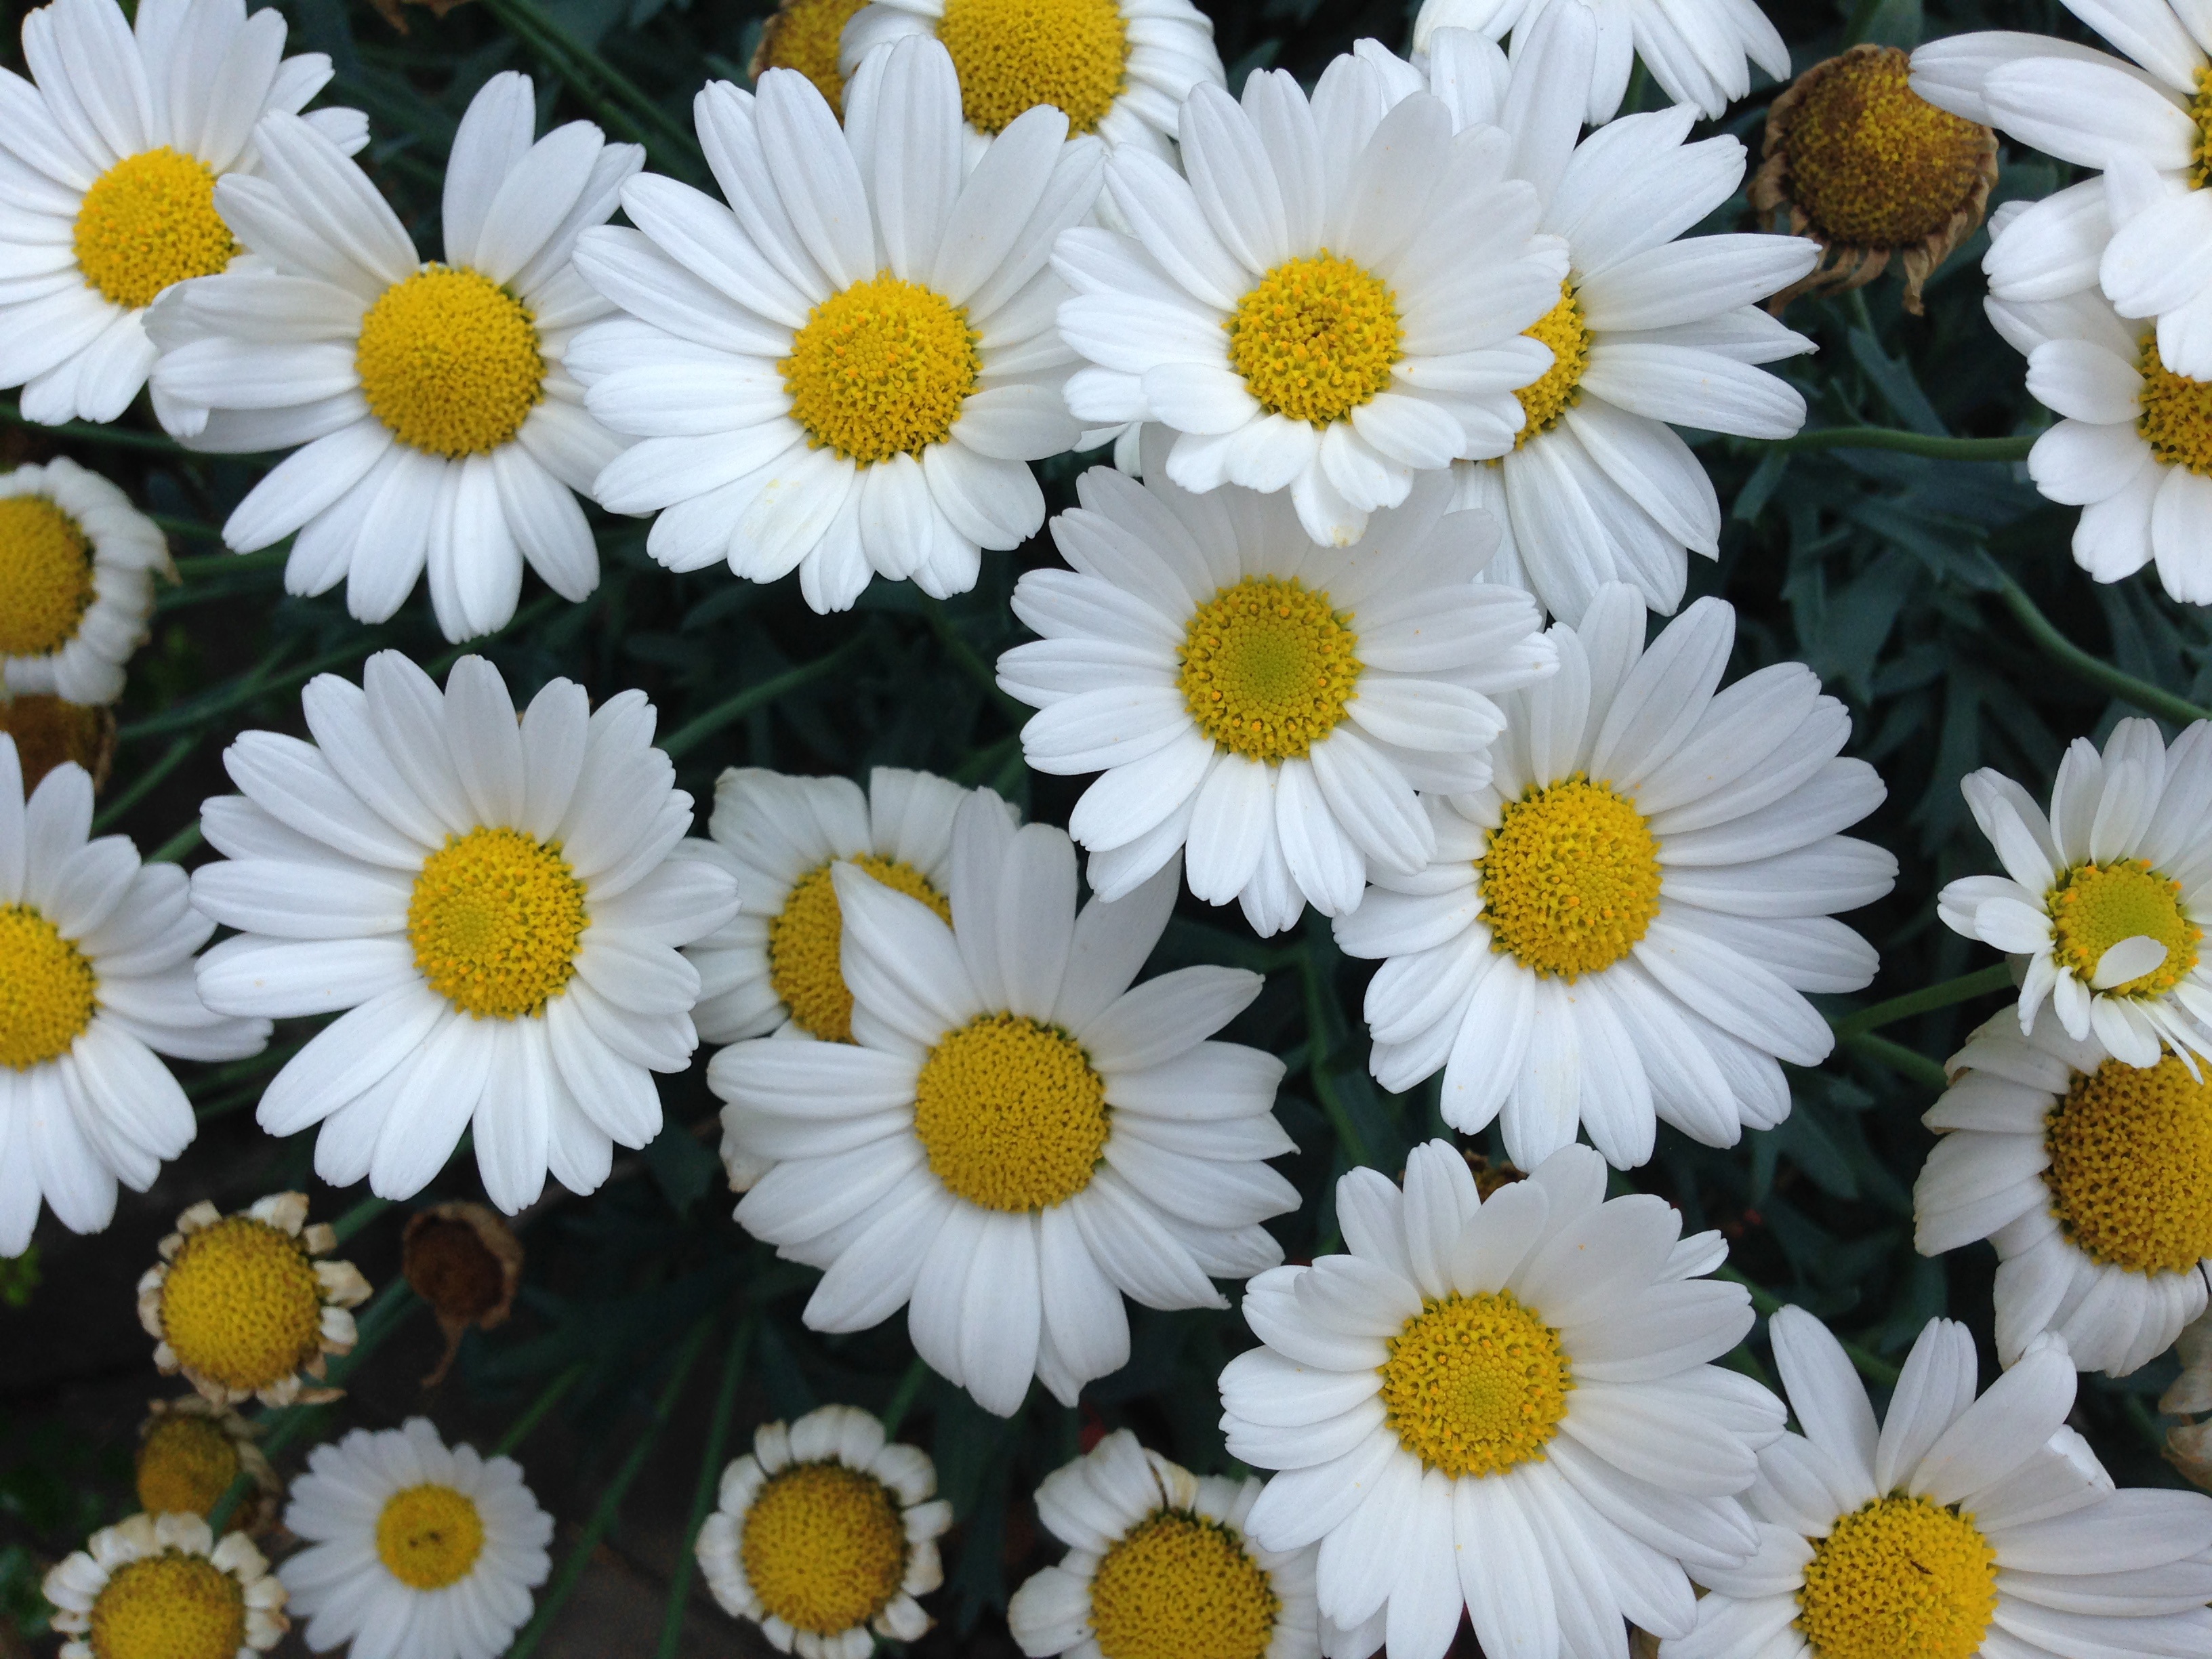
nature, plant, white, flower, petal, summer, daisy, herb, garden, flowers, daisies, floristry, flowering plant, daisy family, summer flower, summer plant, basket flower greenhouse, oxeye daisy, sunflower seed, annual plant, land plant, chamaemelum nobile, marguerite daisy, tanacetum parthenium, chrysanths